BelGazeta

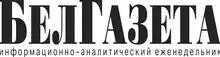

BelGazeta (БелГазета) is a Russian language newspaper published weekly in Belarus. Until September 2005, it was known as "Belorusskaya Gazeta."